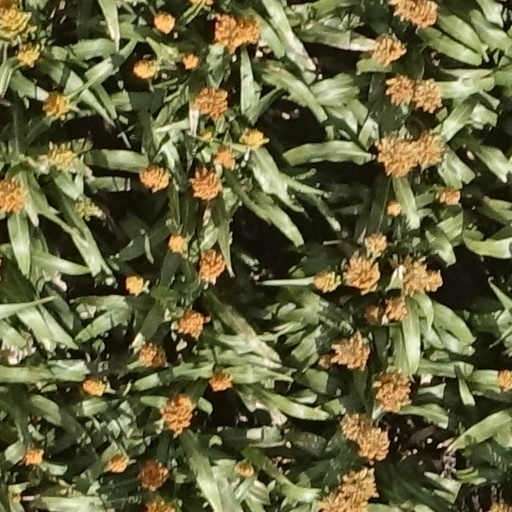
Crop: sorghum